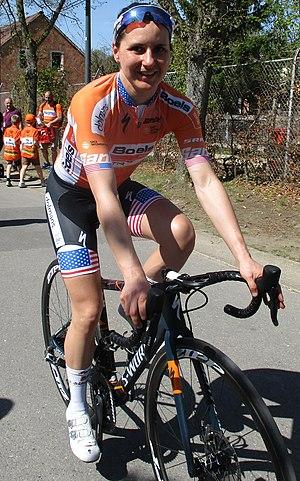
Megan Guarnier est une ancienne coureuse cycliste américaine. Elle est championne des États-Unis sur route à trois reprises : en 2012, 2015 et 2016. En 2016, elle remporte le Tour d'Italie, la course par étapes références du circuit féminin. La même année, elle est lauréate de la première édition de l'UCI World Tour. Elle remporte également les Strade Bianche en 2015 et se classe à trois reprises troisième de la Flèche wallonne.